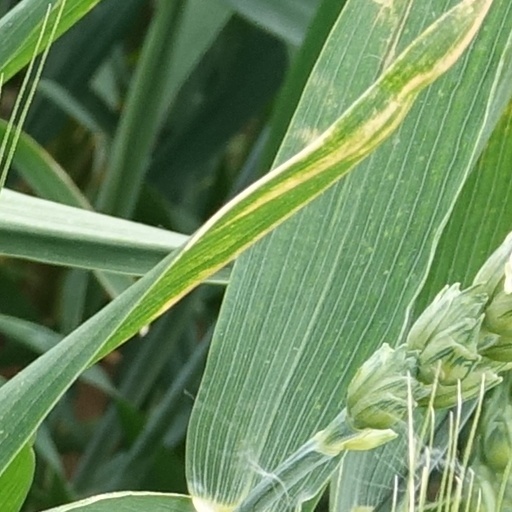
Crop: wheat